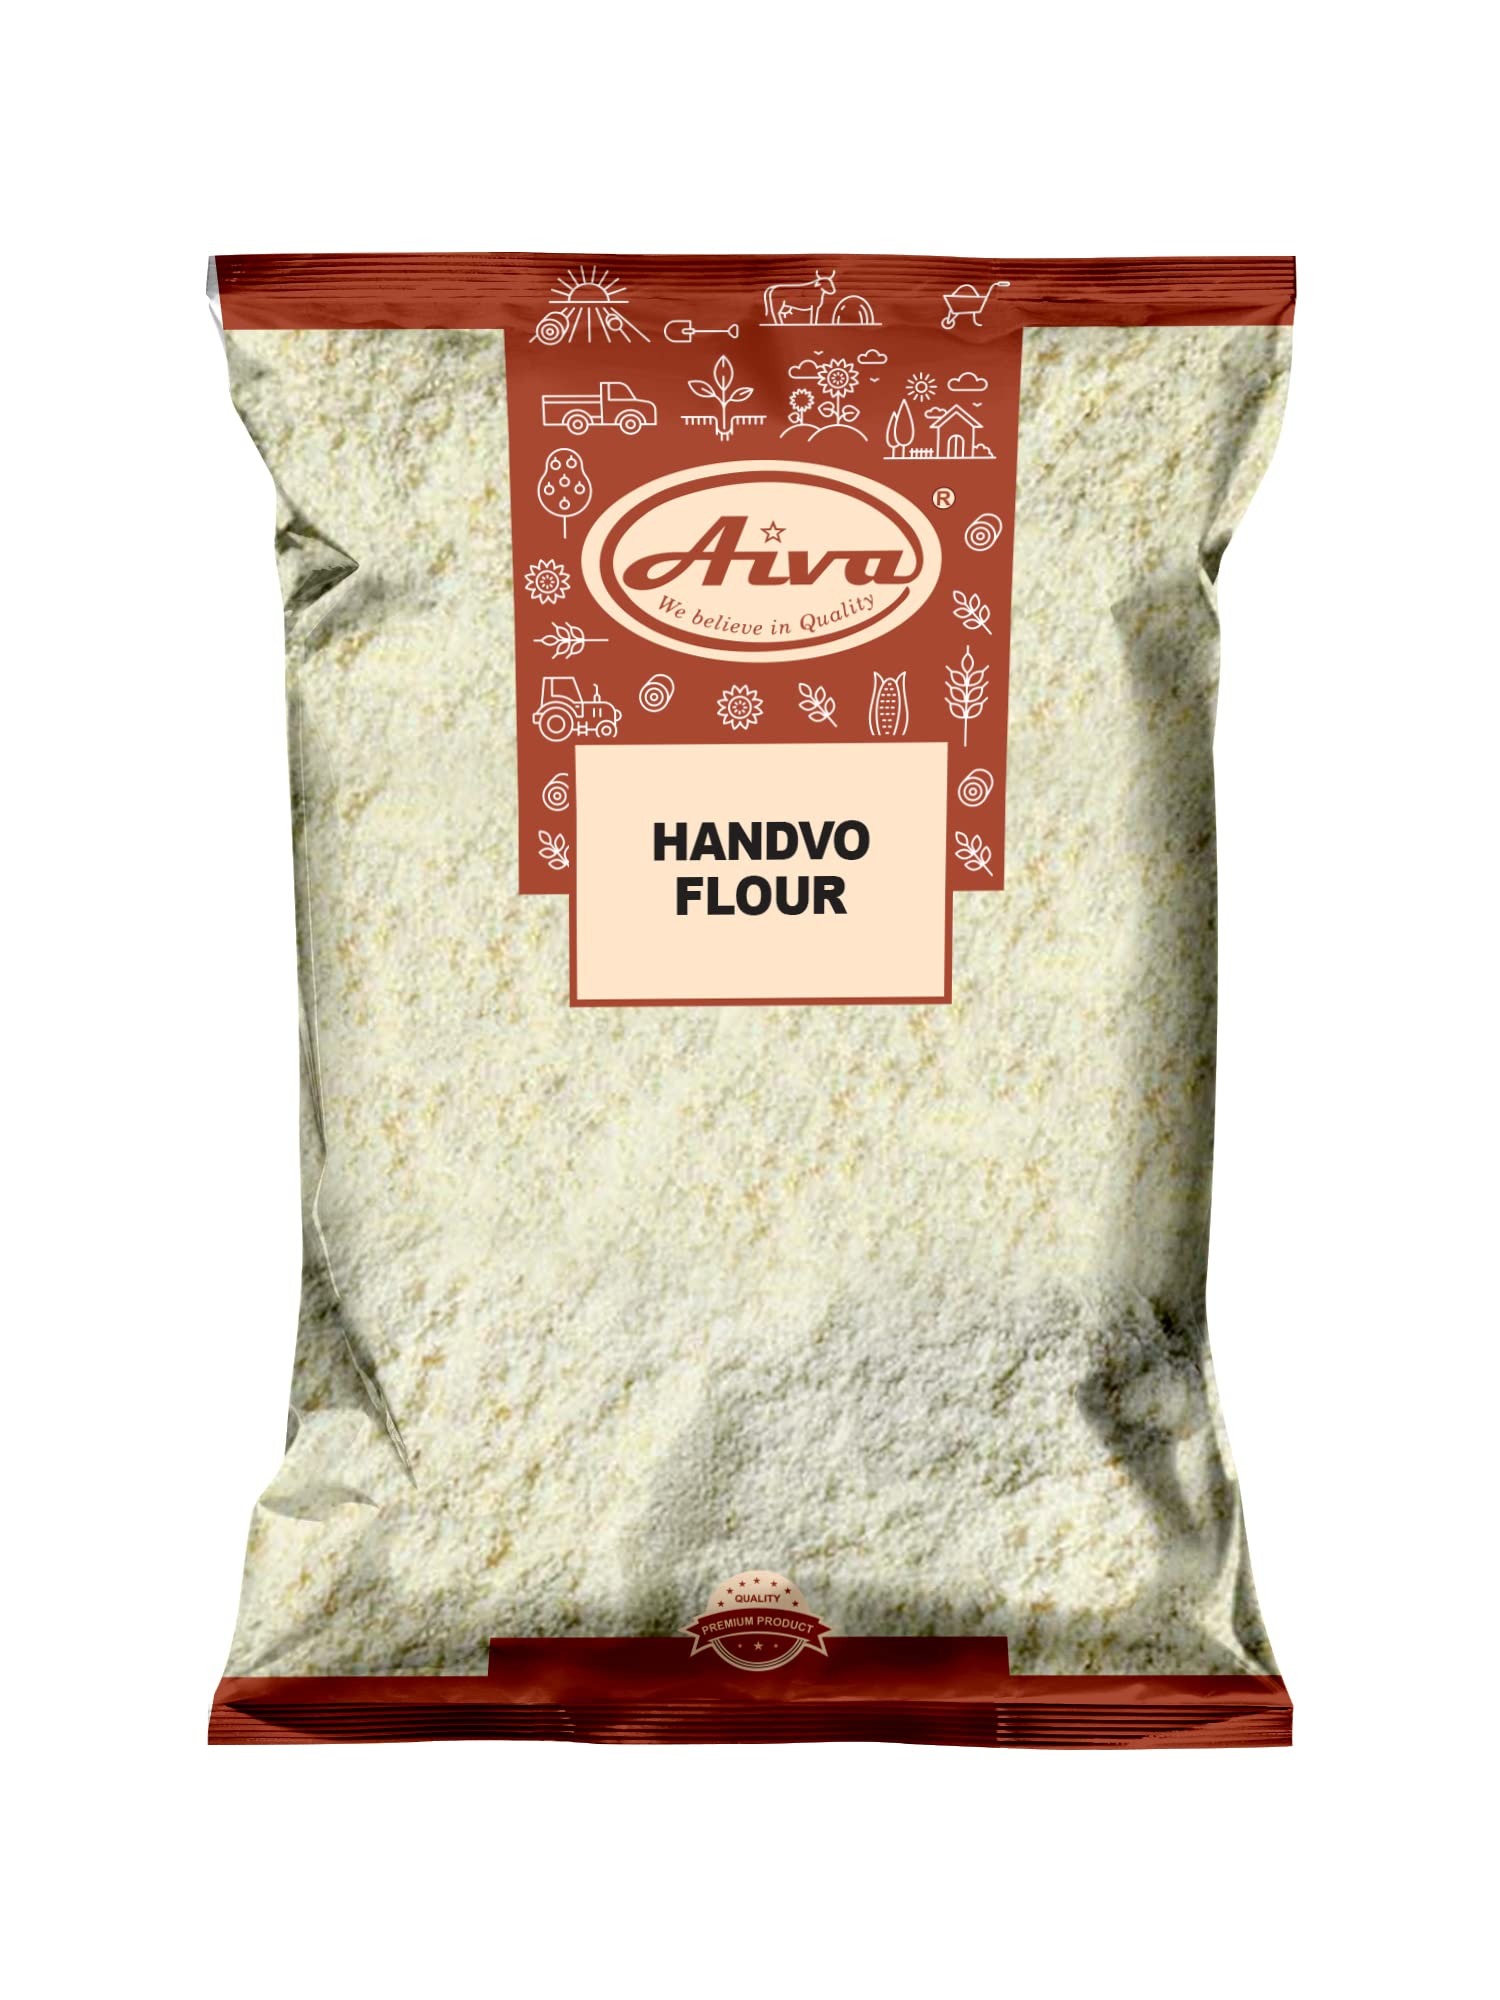
Item Name: Aiva Handvo Flour 2 LB Bulk | Premium Blend for Indian Savory Cake Batter | Traditional Gujarati Snack Flour Mix | Cooking Essentials
Bullet Point 1: 𝗧𝗿𝗮𝗱𝗶𝘁𝗶𝗼𝗻𝗮𝗹 𝗛𝗮𝗻𝗱𝘃𝗼 𝗙𝗹𝗼𝘂𝗿 𝗕𝗹𝗲𝗻𝗱: Aiva Handvo Flour is expertly blended for preparing the deliciously savory Indian Handvo dish, a popular Gujarati-style baked or steamed lentil and rice cake.
Bullet Point 2: 𝗣𝗲𝗿𝗳𝗲𝗰𝘁 𝗳𝗼𝗿 𝗔𝘂𝘁𝗵𝗲𝗻𝘁𝗶𝗰 𝗙𝗹𝗮𝘃𝗼𝗿𝘀: This flour mix offers a balanced combination of lentils and rice, creating the ideal base for making soft and flavorful Handvo with a signature crispy crust.
Bullet Point 3: 𝗩𝗲𝗿𝘀𝗮𝘁𝗶𝗹𝗲 𝗖𝘂𝗹𝗶𝗻𝗮𝗿𝘆 𝗨𝘀𝗲𝘀: Ideal for traditional Handvo, it can also be used for variations such as steamed dhokla or savory pancakes, making it a staple for your Indian cuisine recipes.
Bullet Point 4: 𝗘𝗻𝗵𝗮𝗻𝗰𝗲𝗱 𝗧𝗲𝘅𝘁𝘂𝗿𝗲 𝗳𝗼𝗿 𝗕𝗮𝗸𝗶𝗻𝗴: The carefully milled flour provides a consistent texture for creating light, airy, and satisfying Handvo that bakes evenly every time.
Bullet Point 5: 𝗖𝗿𝗮𝗳𝘁𝗲𝗱 𝘄𝗶𝘁𝗵 𝗛𝗶𝗴𝗵-𝗤𝘂𝗮𝗹𝗶𝘁𝘆 𝗜𝗻𝗴𝗿𝗲𝗱𝗶𝗲𝗻𝘁𝘀: Aiva’s Handvo Flour is made from premium ingredients for an authentic and satisfying cooking experience, perfect for family meals, celebrations, or meal prep.
Product Description: 𝗧𝗿𝗮𝗱𝗶𝘁𝗶𝗼𝗻𝗮𝗹 𝗛𝗮𝗻𝗱𝘃𝗼 𝗙𝗹𝗼𝘂𝗿 𝗕𝗹𝗲𝗻𝗱: Aiva Handvo Flour is expertly blended for preparing the deliciously savory Indian Handvo dish, a popular Gujarati-style baked or steamed lentil and rice cake.
Value: 32.0
Unit: Ounce

Price: 13.99